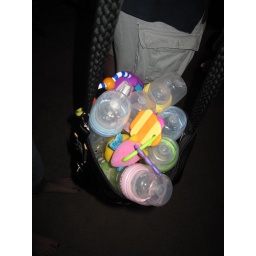
The bottles didnt fit in my Diaper bag so they go in my purse. Lynn's diaper bag is smaller than my purse!